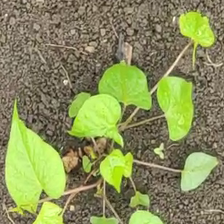
Weed species: Obscure_morning _glory(Ipomoea obscura)